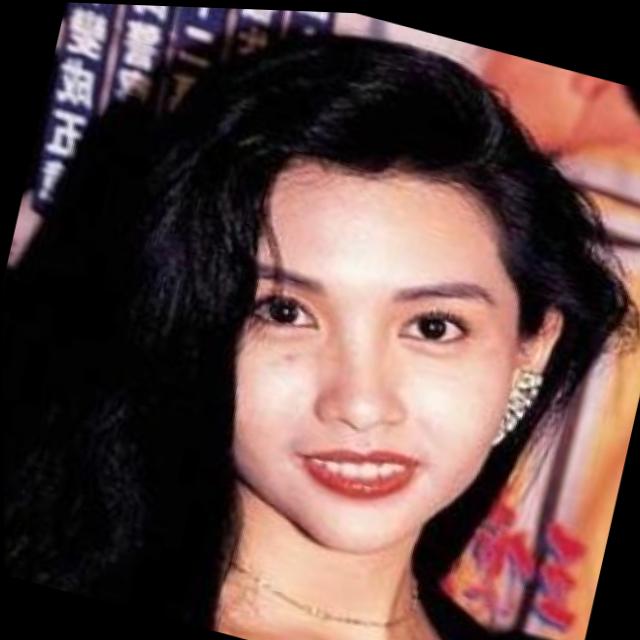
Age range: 21-44